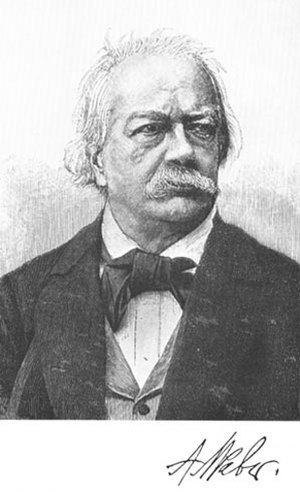
Albrecht Weber
Friedrich Albrecht Weber var en tysk orientalist, søn af Friedrich Benedict Weber.